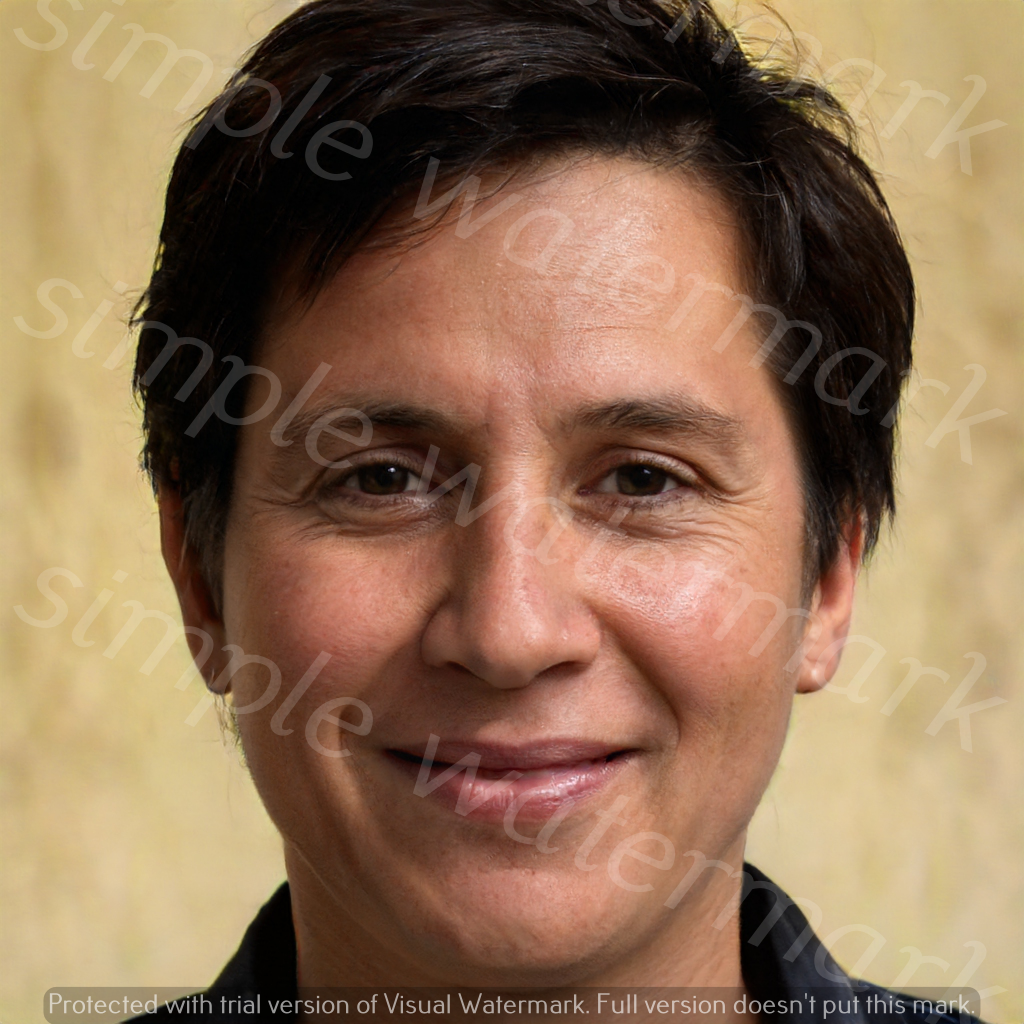
Label: Watermark